Negeri Sembilan

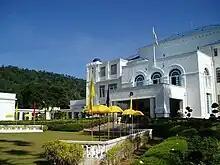
Istana Besar in Seri Menanti, the official residence of the Yamtuan Besar.

Traditionally, the state is also organised into 14 customary domains known as "luaks". There are major domains, headed by an "Undang", which are: Sungai Ujong, Rembau, Jelebu, Johol, as well as Tampin, which is instead headed by a "Tunku Besar". The major domains (except Tampin) are thus known as "Luak Berundang".